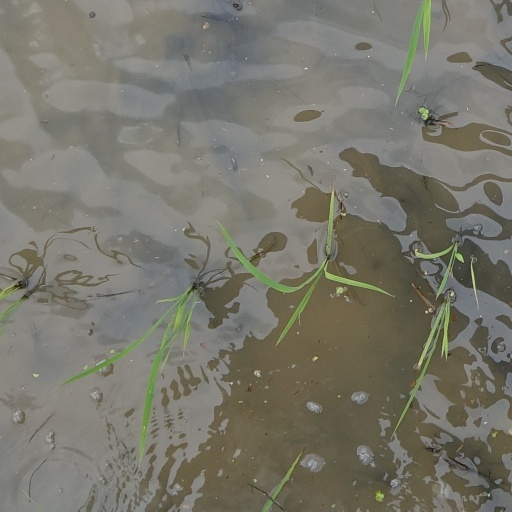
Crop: rice